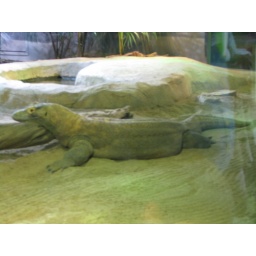
Like the Beluga Whales, an animal I'd never seen in person before.